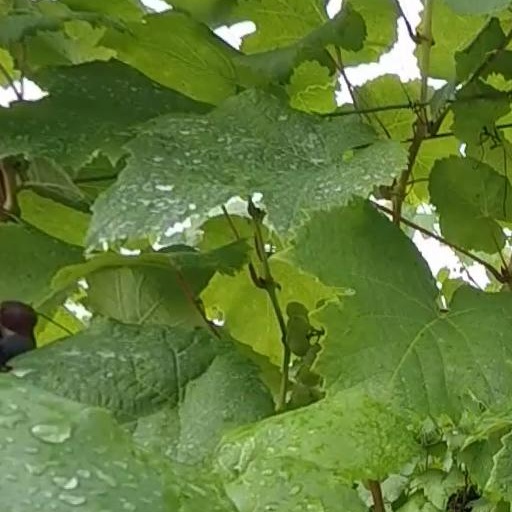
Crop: grape